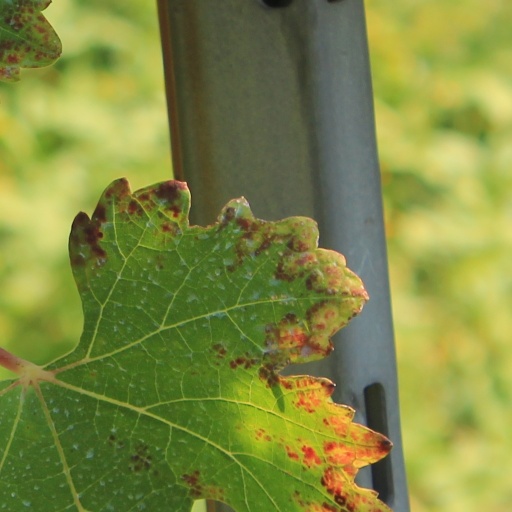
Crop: grape